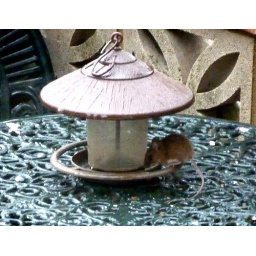
Little mouse on the patio table looking for left overs in the bird feeder.